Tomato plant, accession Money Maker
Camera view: bottom (45 deg); turntable rotation: 120 degrees
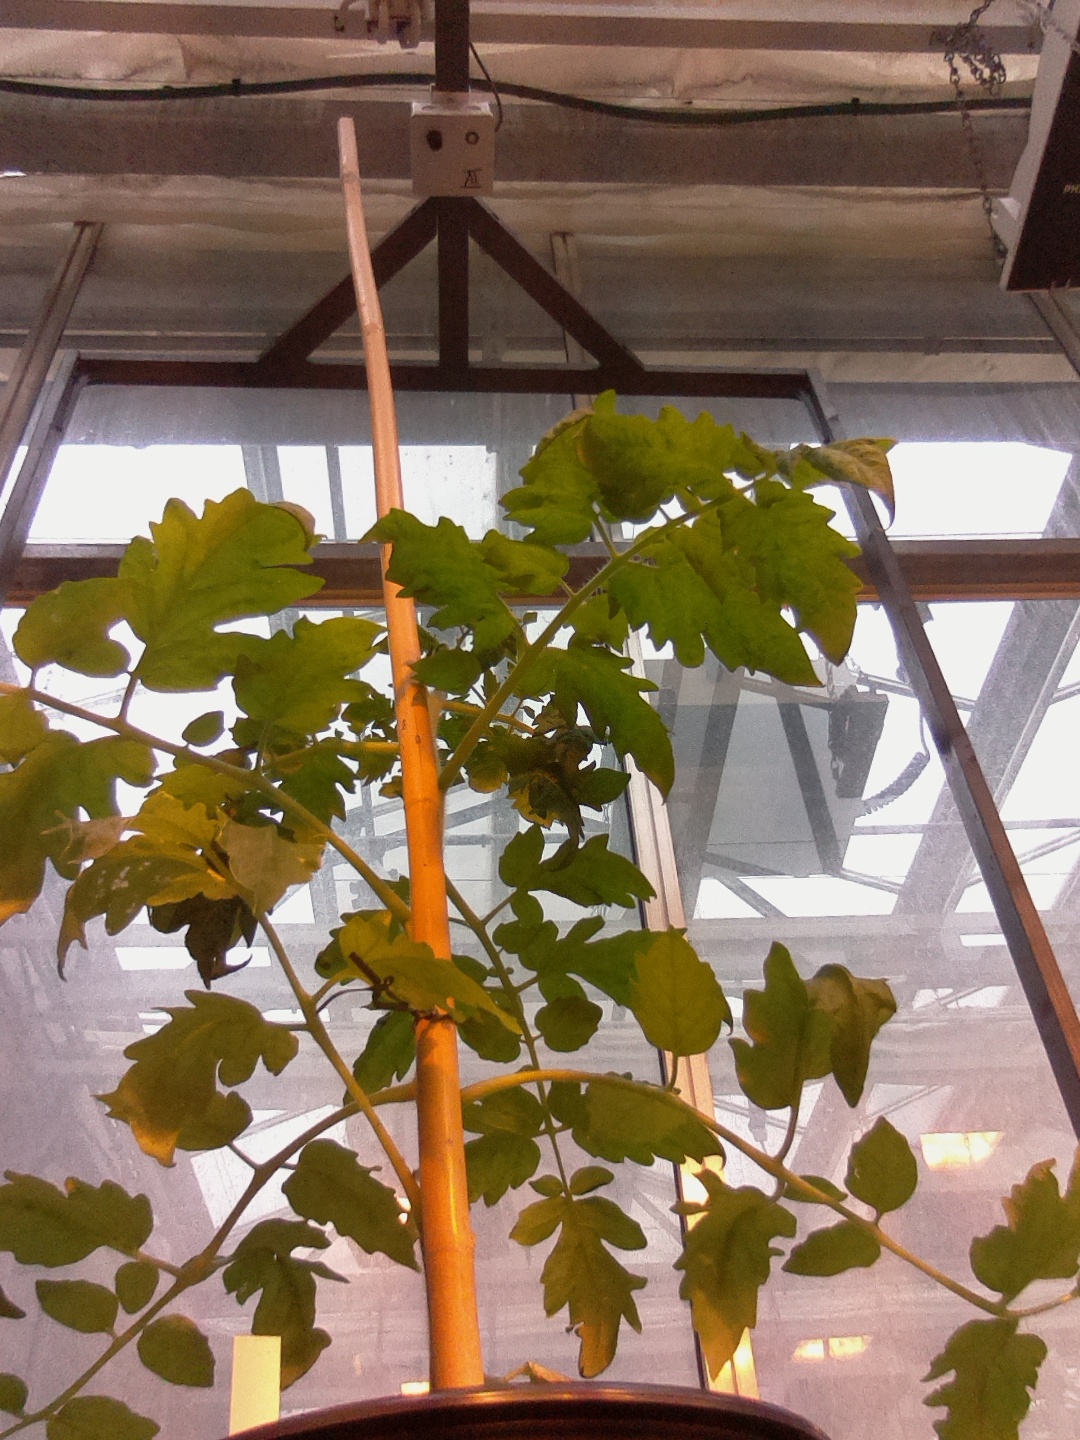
BBCH growth stage 53: 3 inflorescences visible